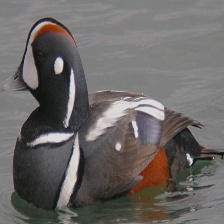
Species: HARLEQUIN DUCK
Scientific name: HISTRIONICUS HISTRIONICUS
ImageNet parent category: drake